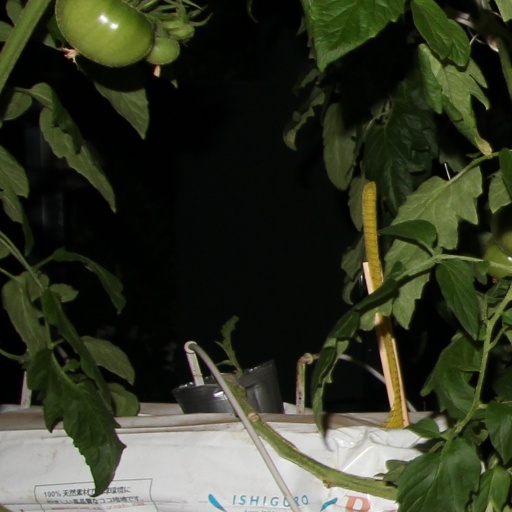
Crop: tomato